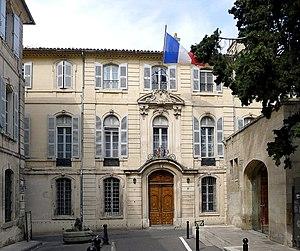
Rue de la Calade (ancien hôtel de Courtois aujourd'hui sous-préfecture
Arles est une commune du département des Bouches-du-Rhône, en région Provence-Alpes-Côte d'Azur. Il s'agit de la plus grande commune de France métropolitaine avec quelque 75 893 hectares. La ville est traversée par le Rhône et se trouve entre Nîmes et Marseille.
Ce tableau présente la liste de tous les monuments historiques classés ou inscrits sur la commune d‘Arles, Bouches-du-Rhône, en France.
L’hôtel Courtois de Langlade, à Arles, au 6 rue de la Calade, eut, comme bon nombre d'hôtels particuliers arlésiens, différents propriétaires et fut reconstruit plusieurs fois. Mais le décor subsistant de sa cour intérieure permet de le dater de la fin du XVIᵉ siècle pour ses parties les plus anciennes.